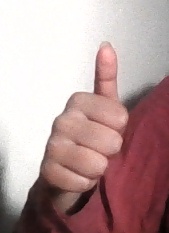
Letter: aleff